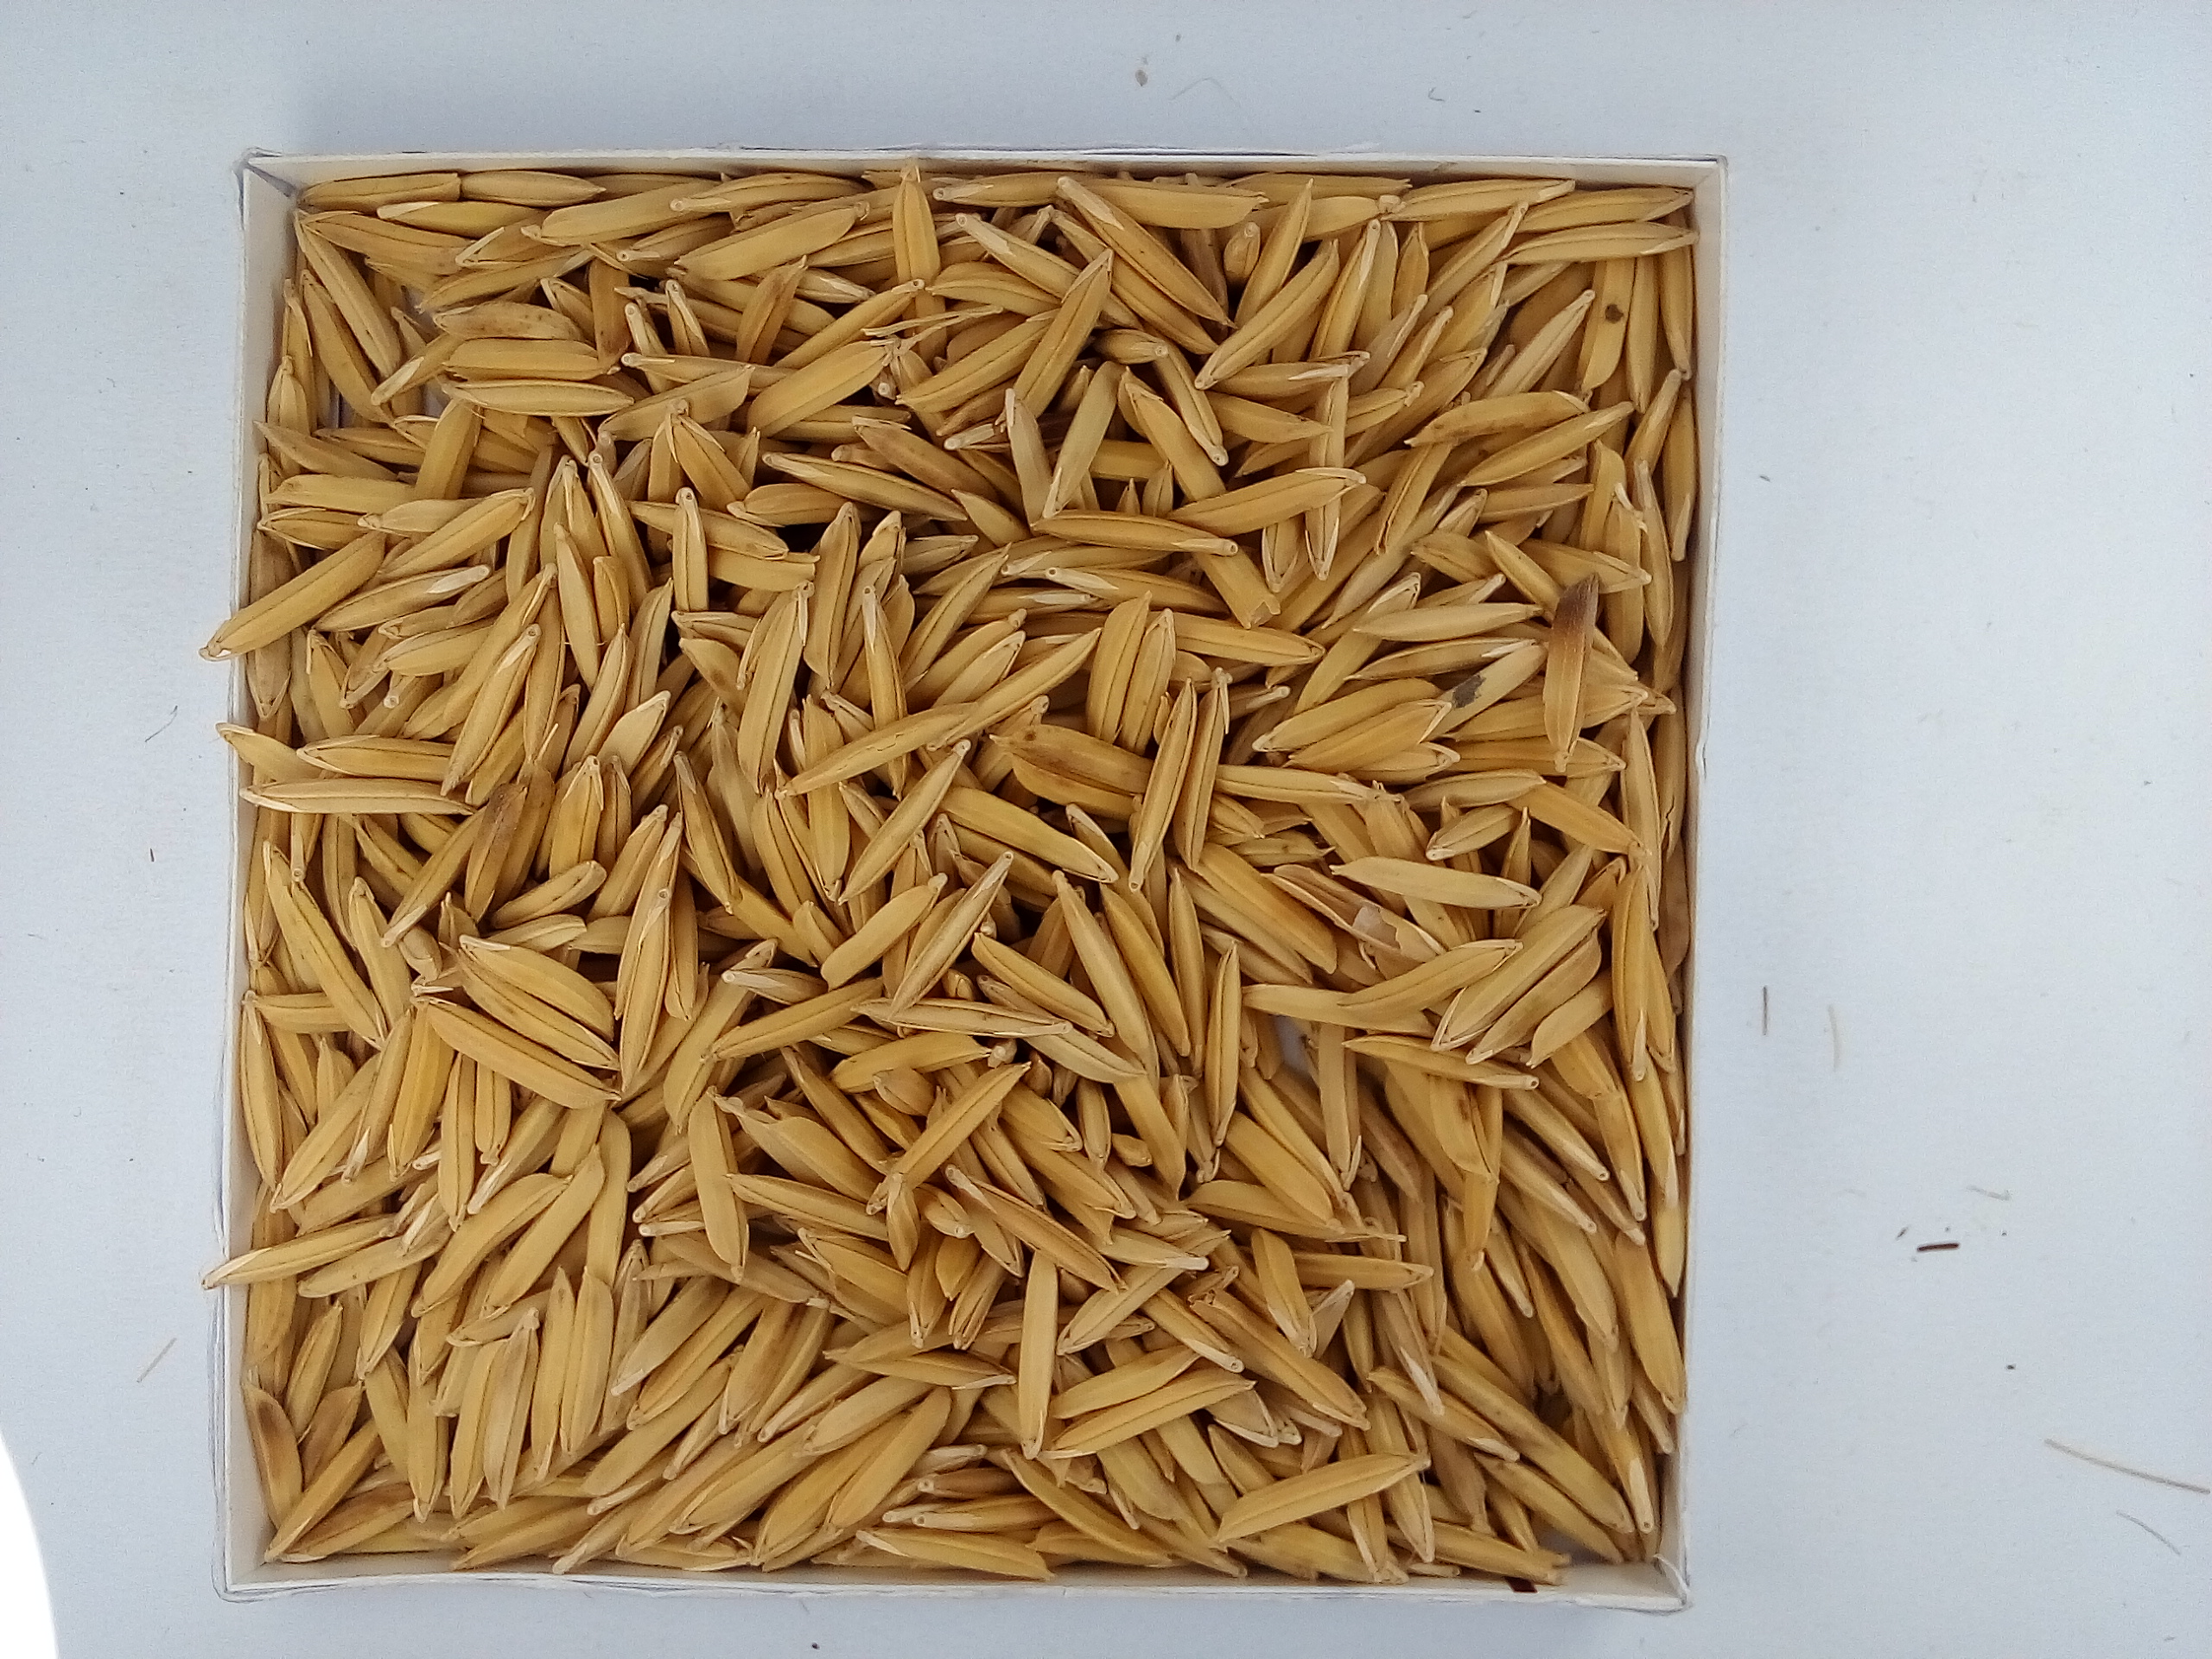
Rice seed variety: Unknown